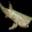
Label: shark